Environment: real
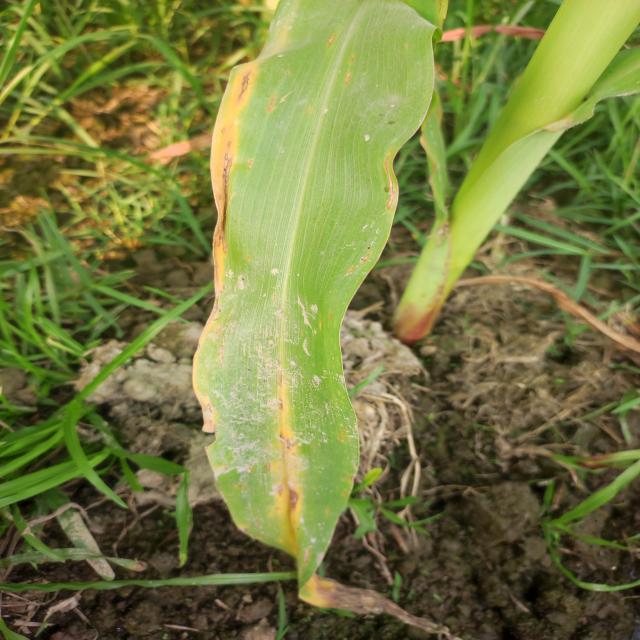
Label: nitrogen_deficiency